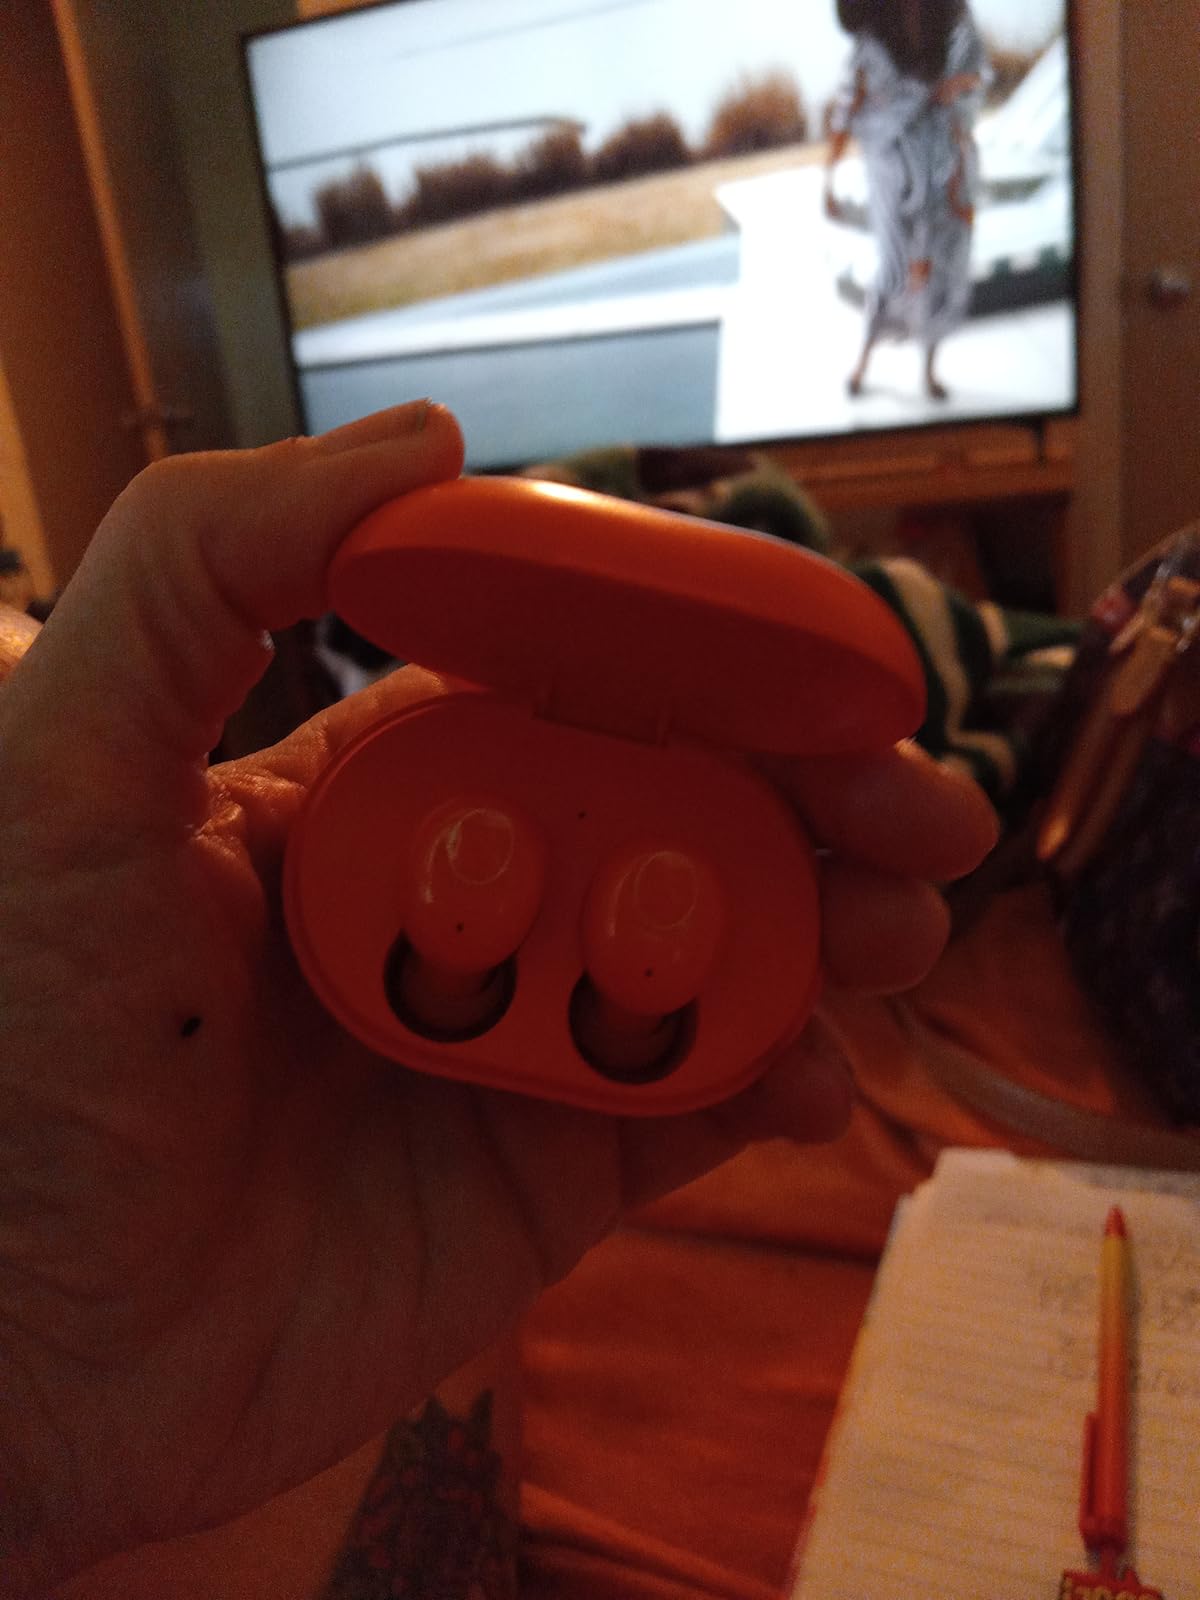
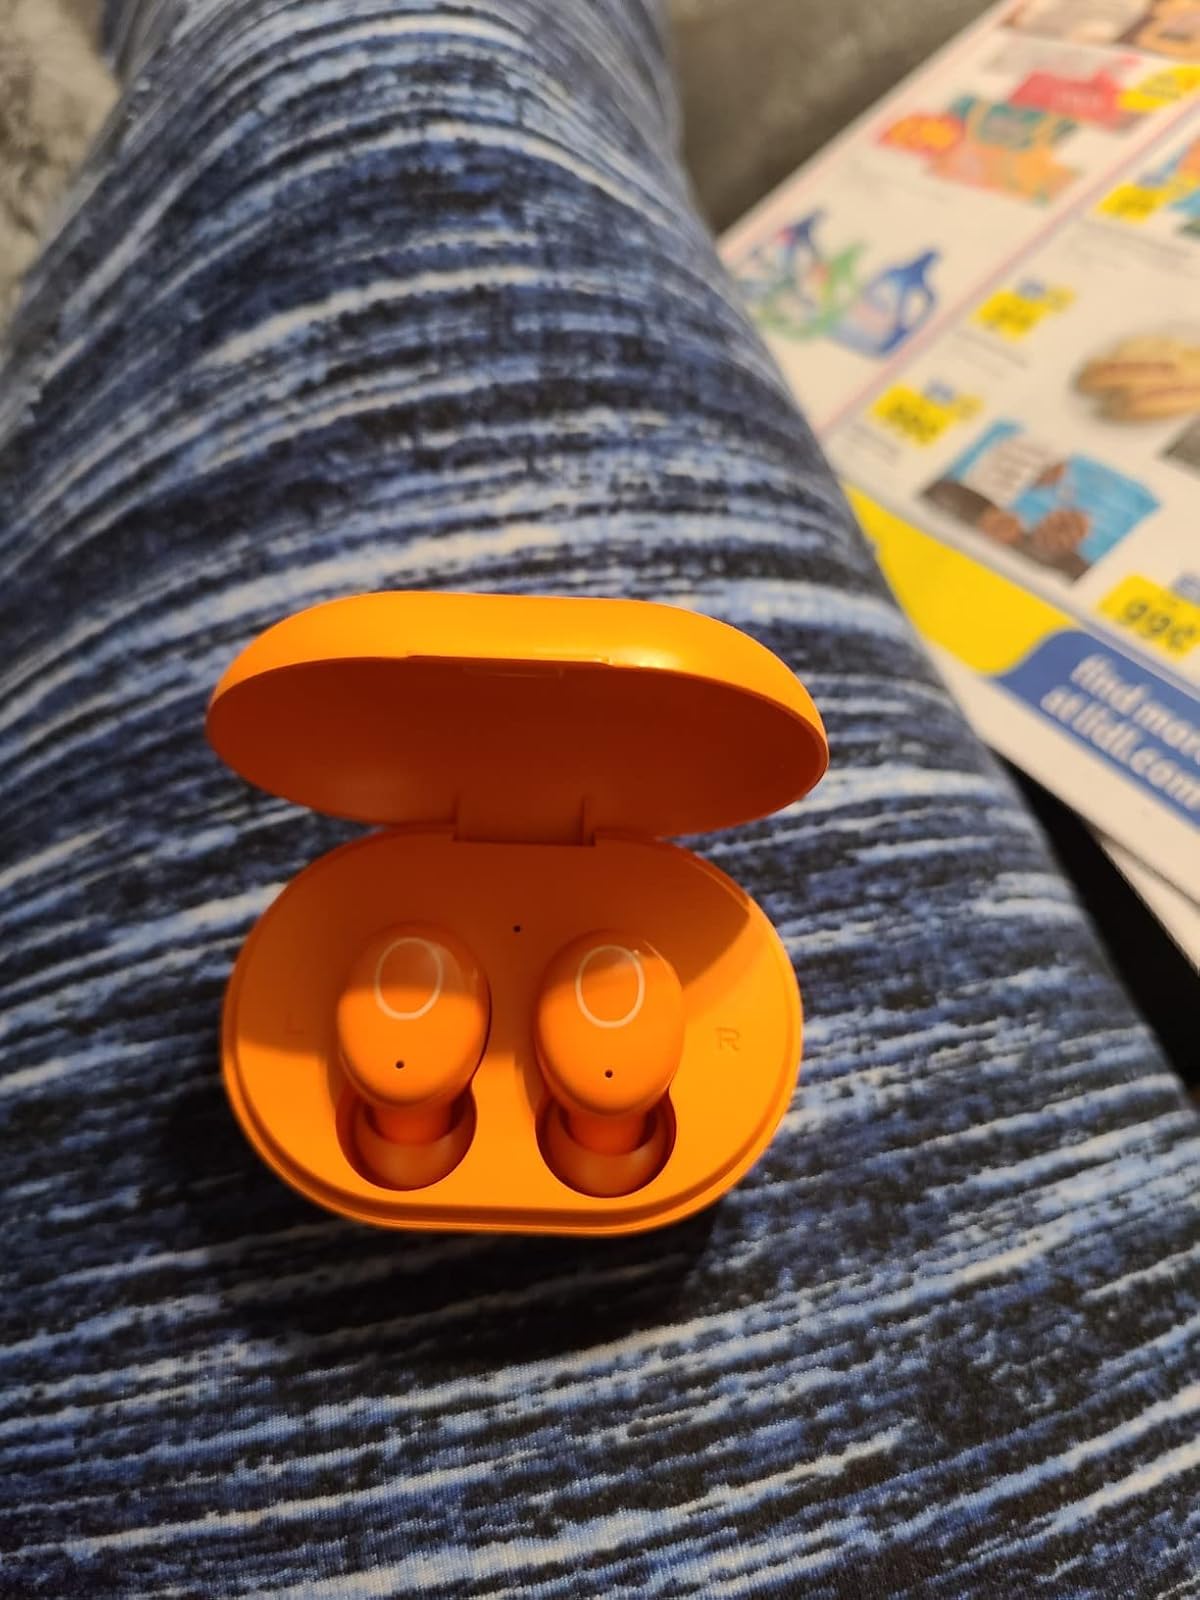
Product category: earbuds
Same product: yes